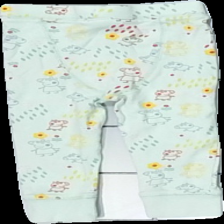
View: back
Type: Tights
Category: Children
Brand: Next Låg
Colors: Green, Yellow, Red, Multicolor
Material: 100% cotton
Pattern: Animal print
Cut: Regular
Size: 92
Season: All
Stains: Minor
Damage: fläckar
Damage location: bottom right
Price range: <50
Recommended usage: Reuse
Description: gröna tights med grisar och prickar på, små fläckar bak